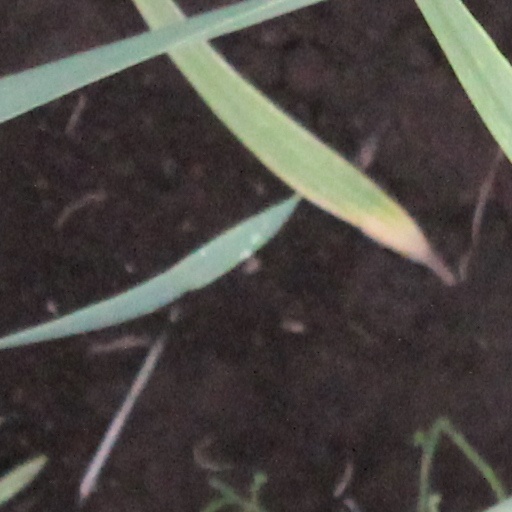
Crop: wheat